Michael J. Galvin

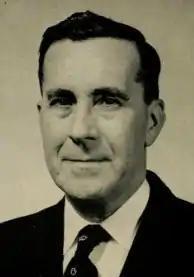

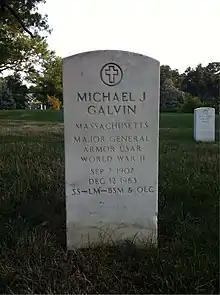
Grave at Arlington National Cemetery

Michael J. Galvin (1907−1963) was an American military United States Army Reserve Major general who served as commanding general of the 94th Infantry Reserve Division and was a member of the 6th Armored Division during World War II. After the war, Galvin served as United States Under Secretary of Labor and was a member of the Massachusetts Senate.